Ashley-Alexander House

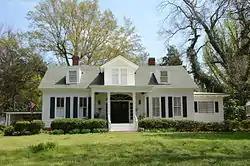

The Ashley-Alexander House (also known as the Alexander House) is a historic house located at 3514 Walkers Corner Road (Arkansas Highway 161) near Scott, Arkansas.